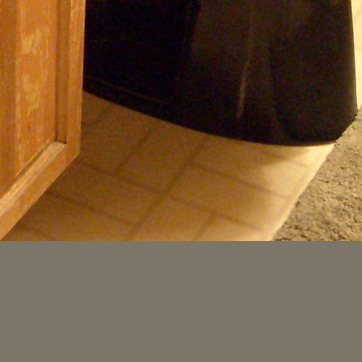
Material: tile